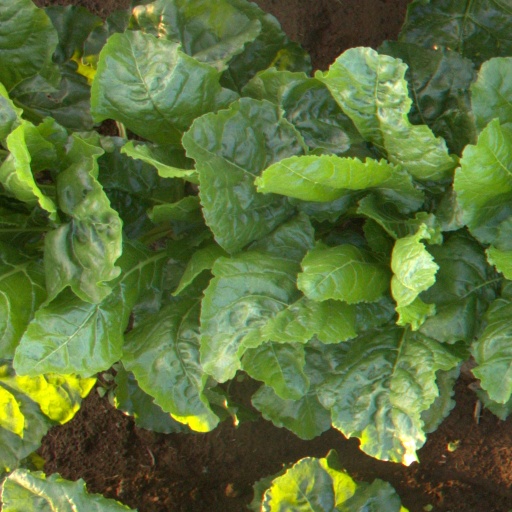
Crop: sugar beet